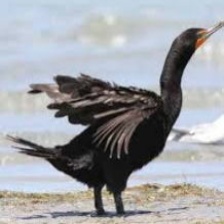
Species: DOUBLE BRESTED CORMARANT
Scientific name: PHALACROCORAX AURITUS